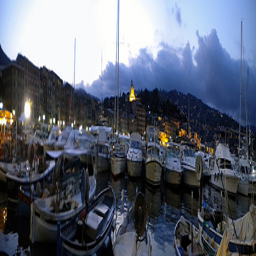
a number of small boats in a body of water
A marine filled with lots of boats under a cloudy sky.
That is an extraordinary spot loaded with things to see.

Many boats rest on the water at a boat marina.
A crowded marine with dozens of boats at twilight.